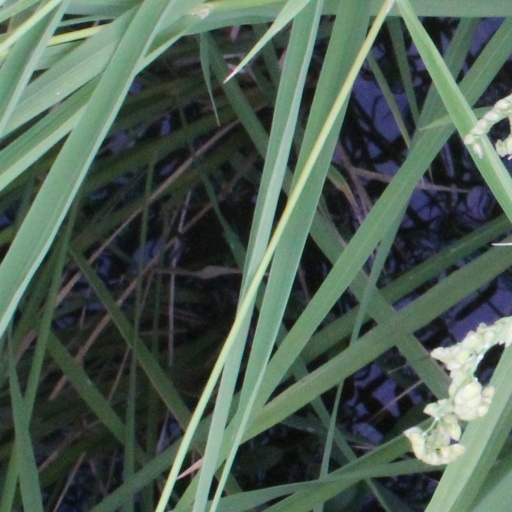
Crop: rice